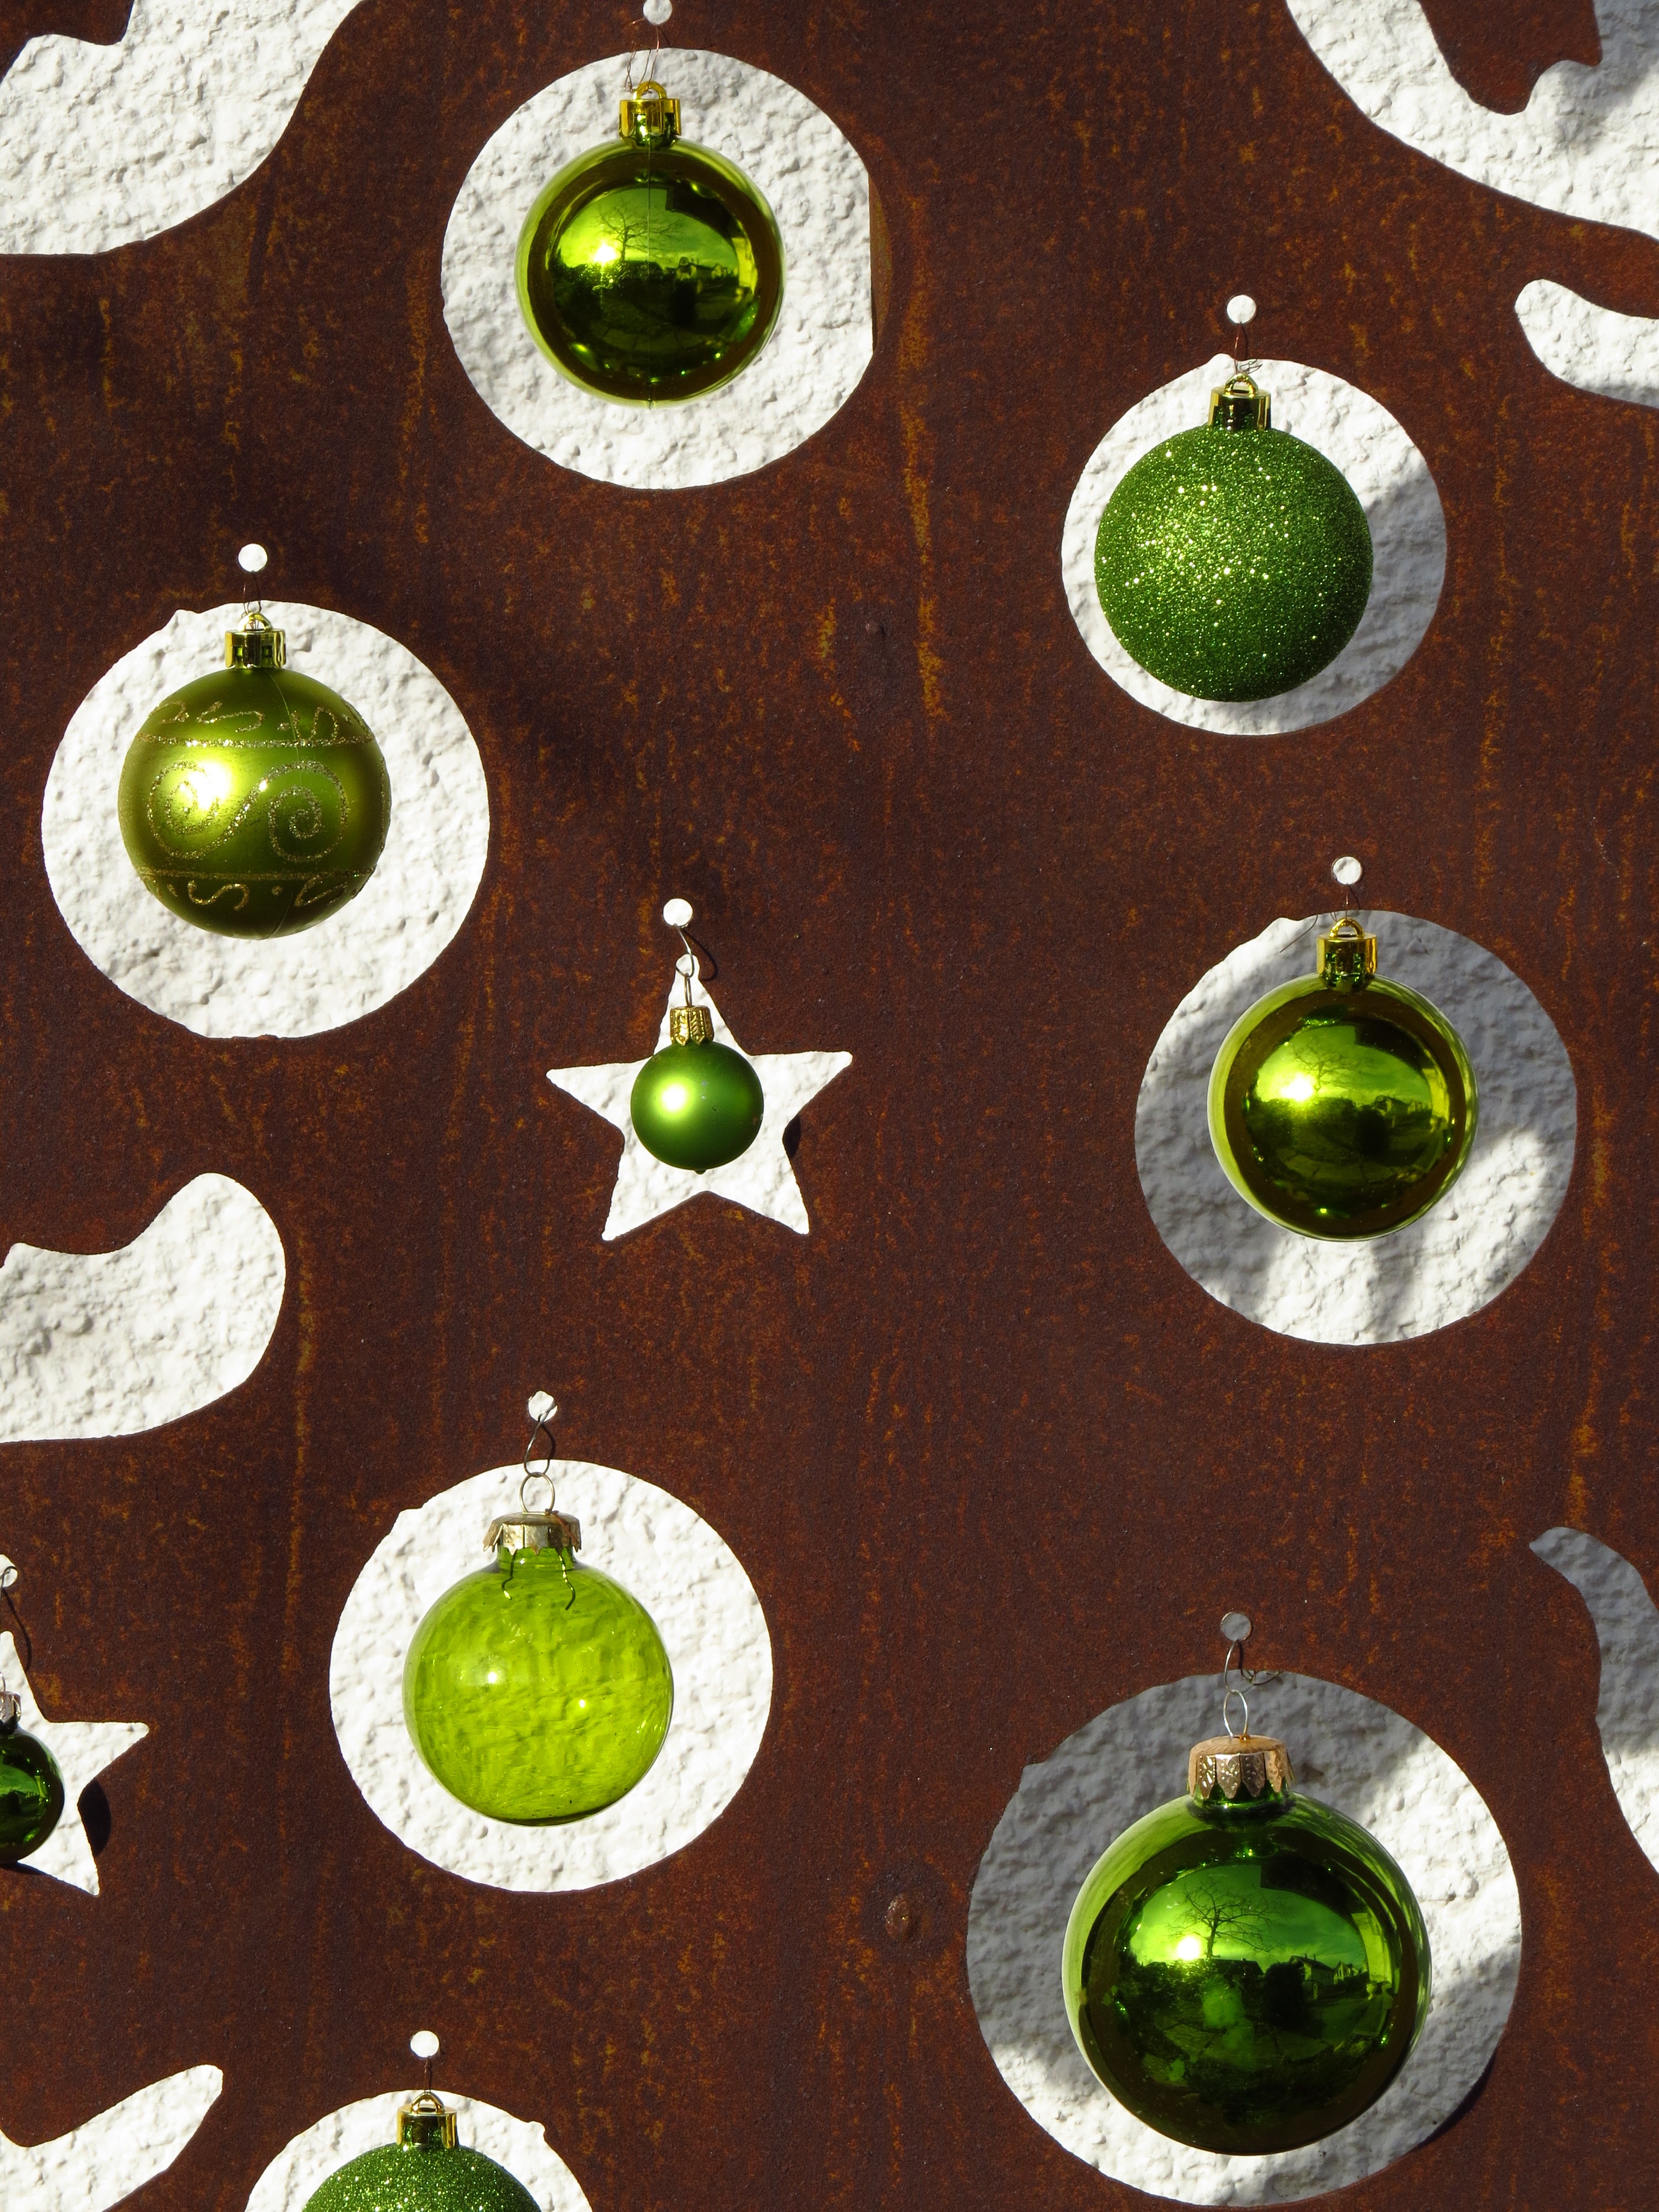
leaf, flower, number, pattern, green, produce, color, metal, brown, christmas, christmas tree, circle, design, rusty, weihnachtsbaumschmuck, glaskugeln